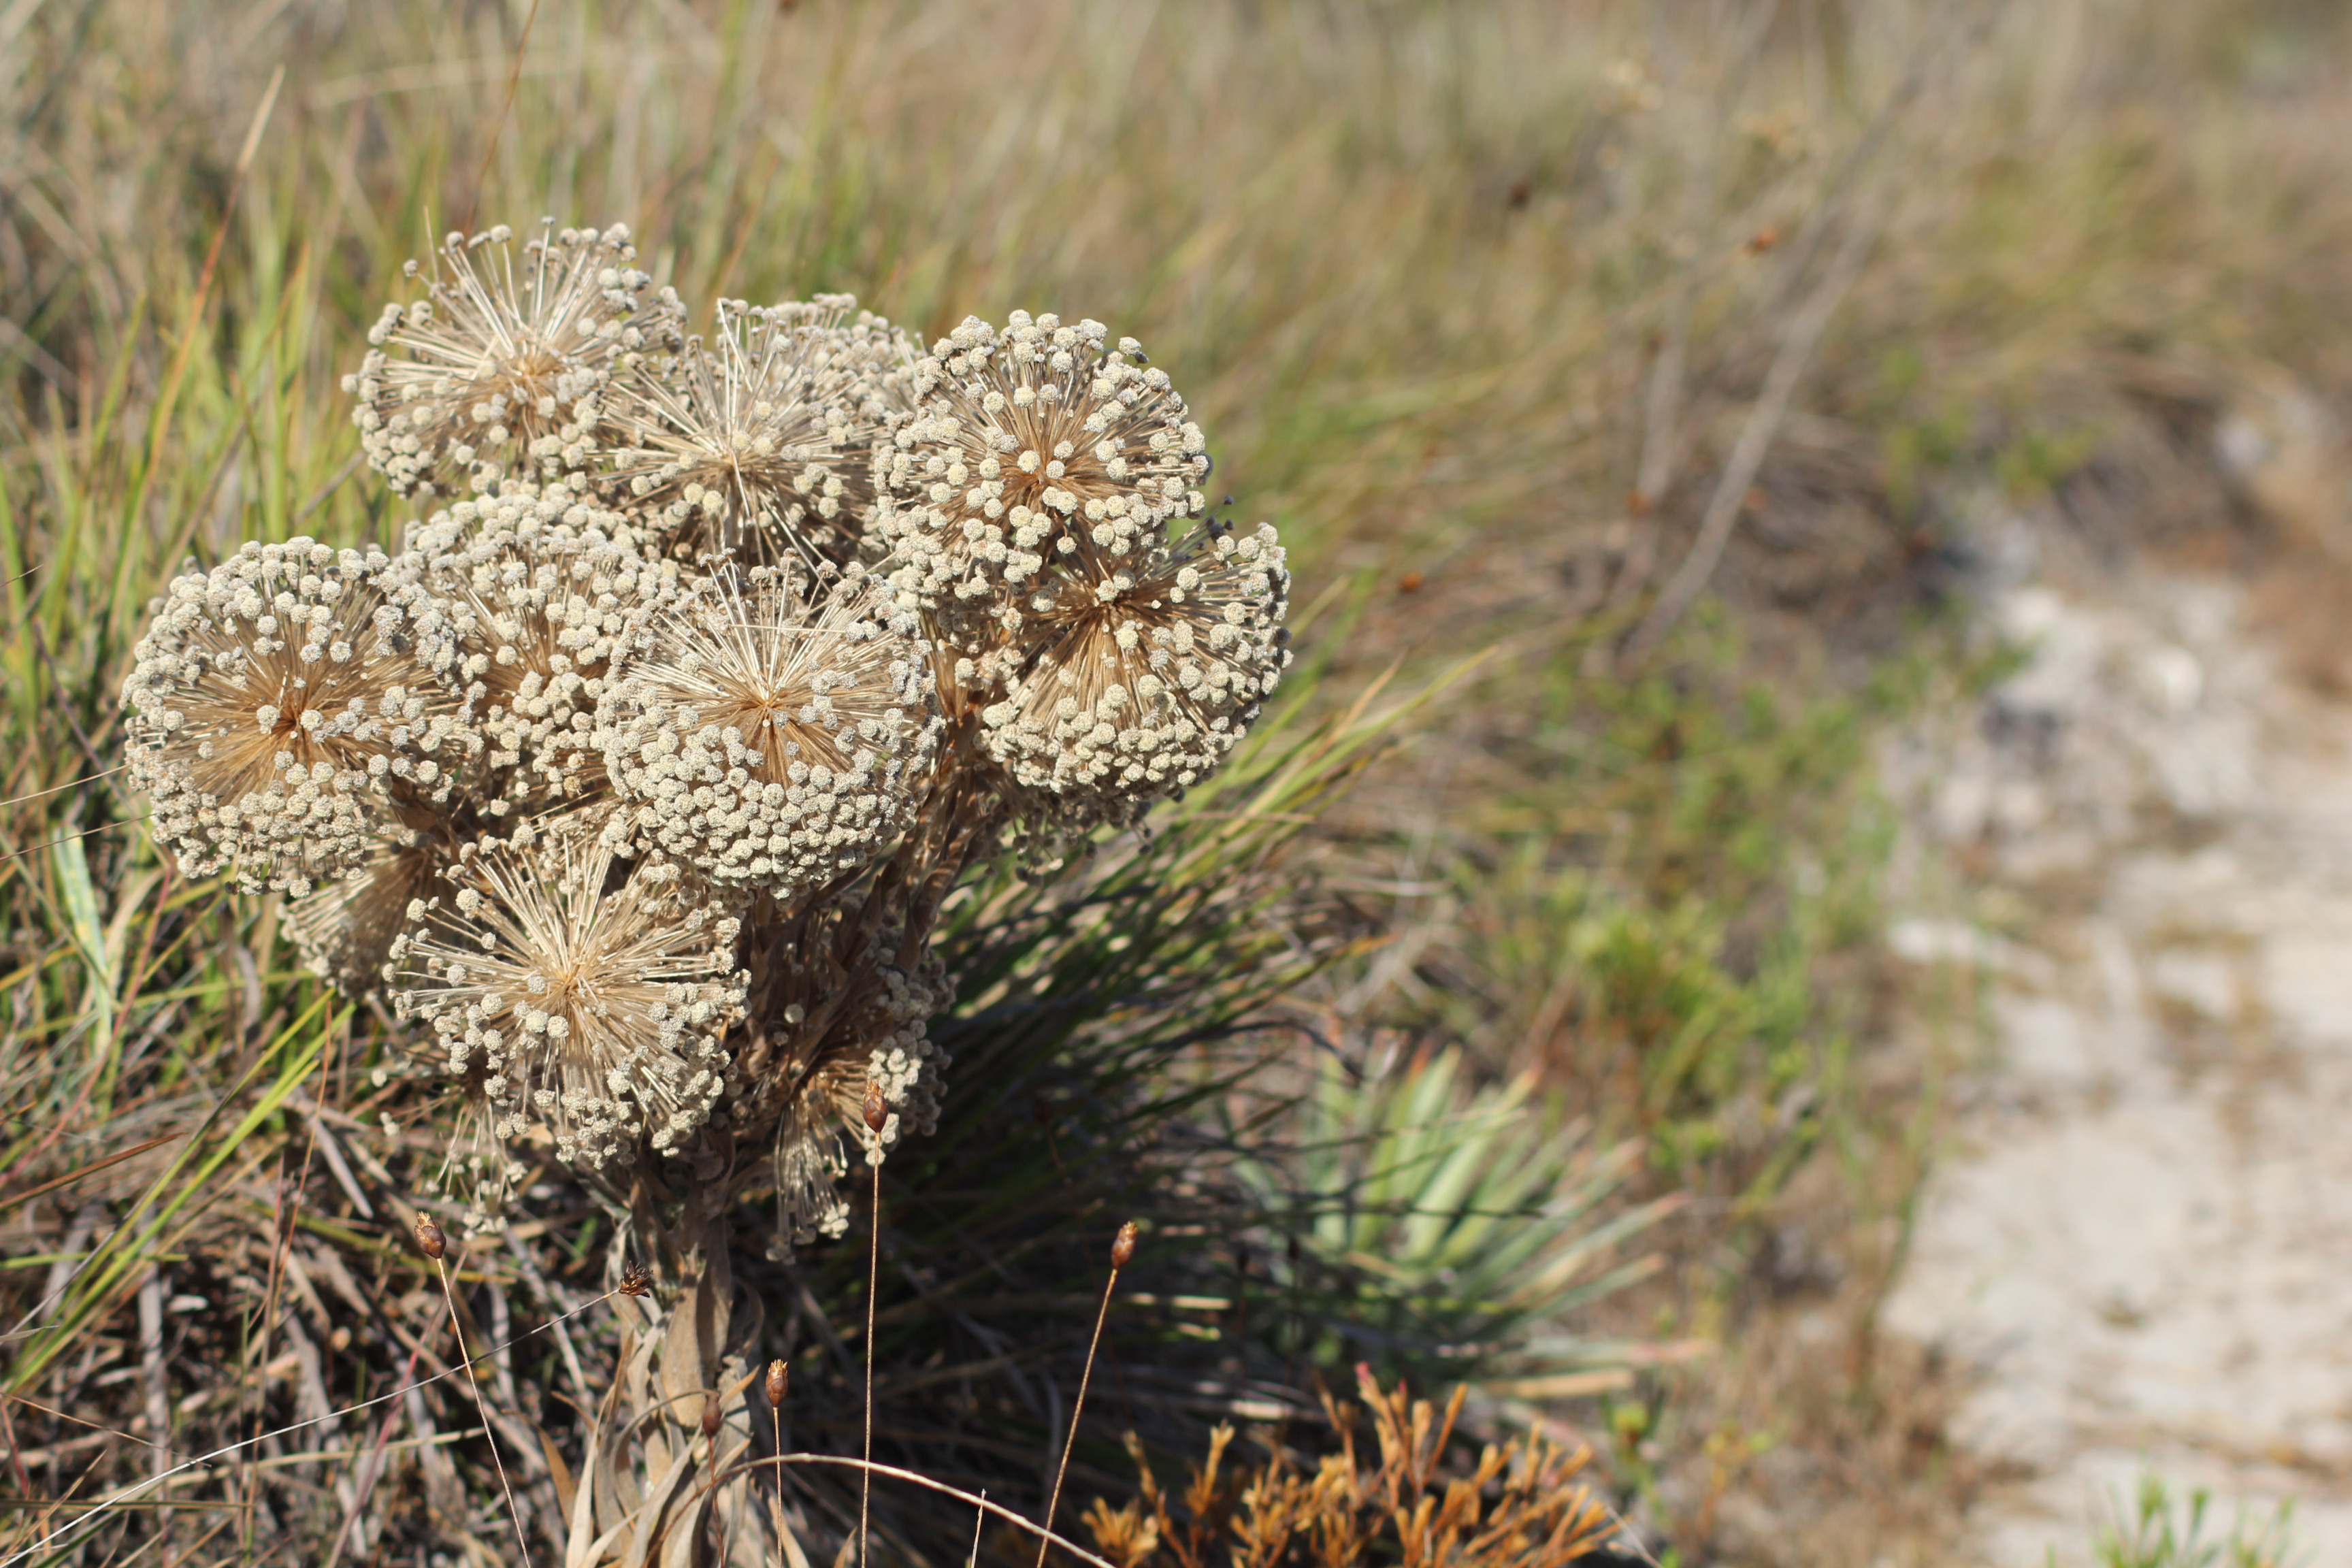
plant, grass, flower, dry, flora, vegetation, shrubland, grass family, subshrub, plant community